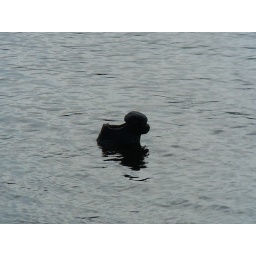
Elephant seal sleeping in the water